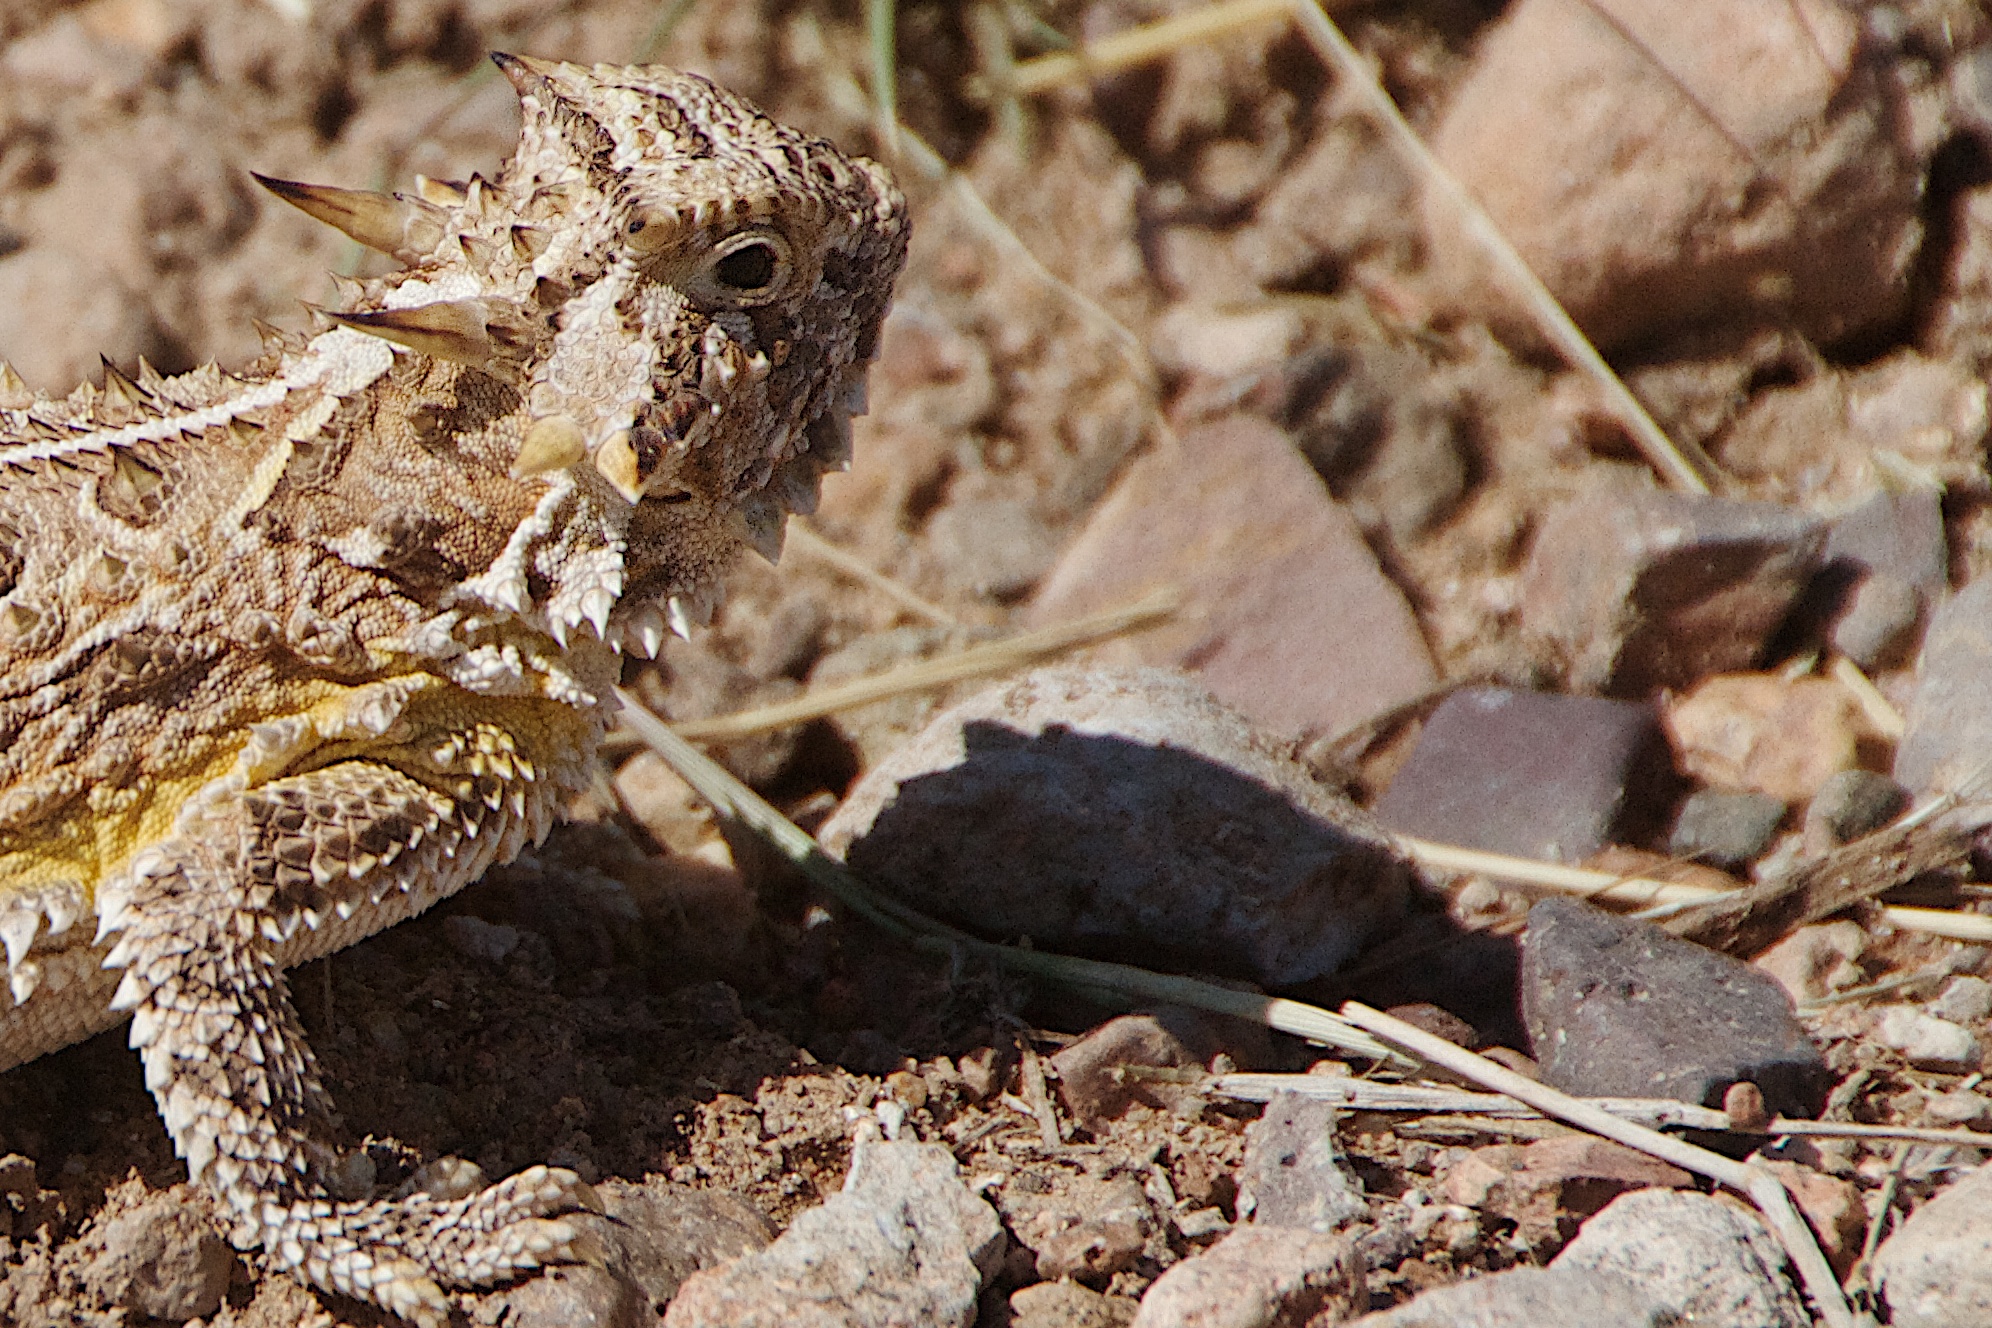
wildlife, toad, reptile, fauna, lizard, vertebrate, agamidae, scaled reptile, lacertidae